School Ghost Stories

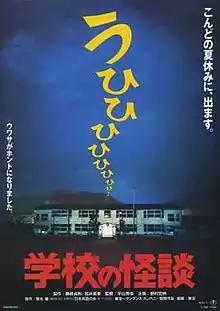
Theatrical release poster

, also known as Haunted School, is a 1995 Japanese horror film directed by Hideyuki Hirayama. It follows a group of schoolchildren who encounter spirits and other supernatural happenings in an abandoned wing of their elementary school.